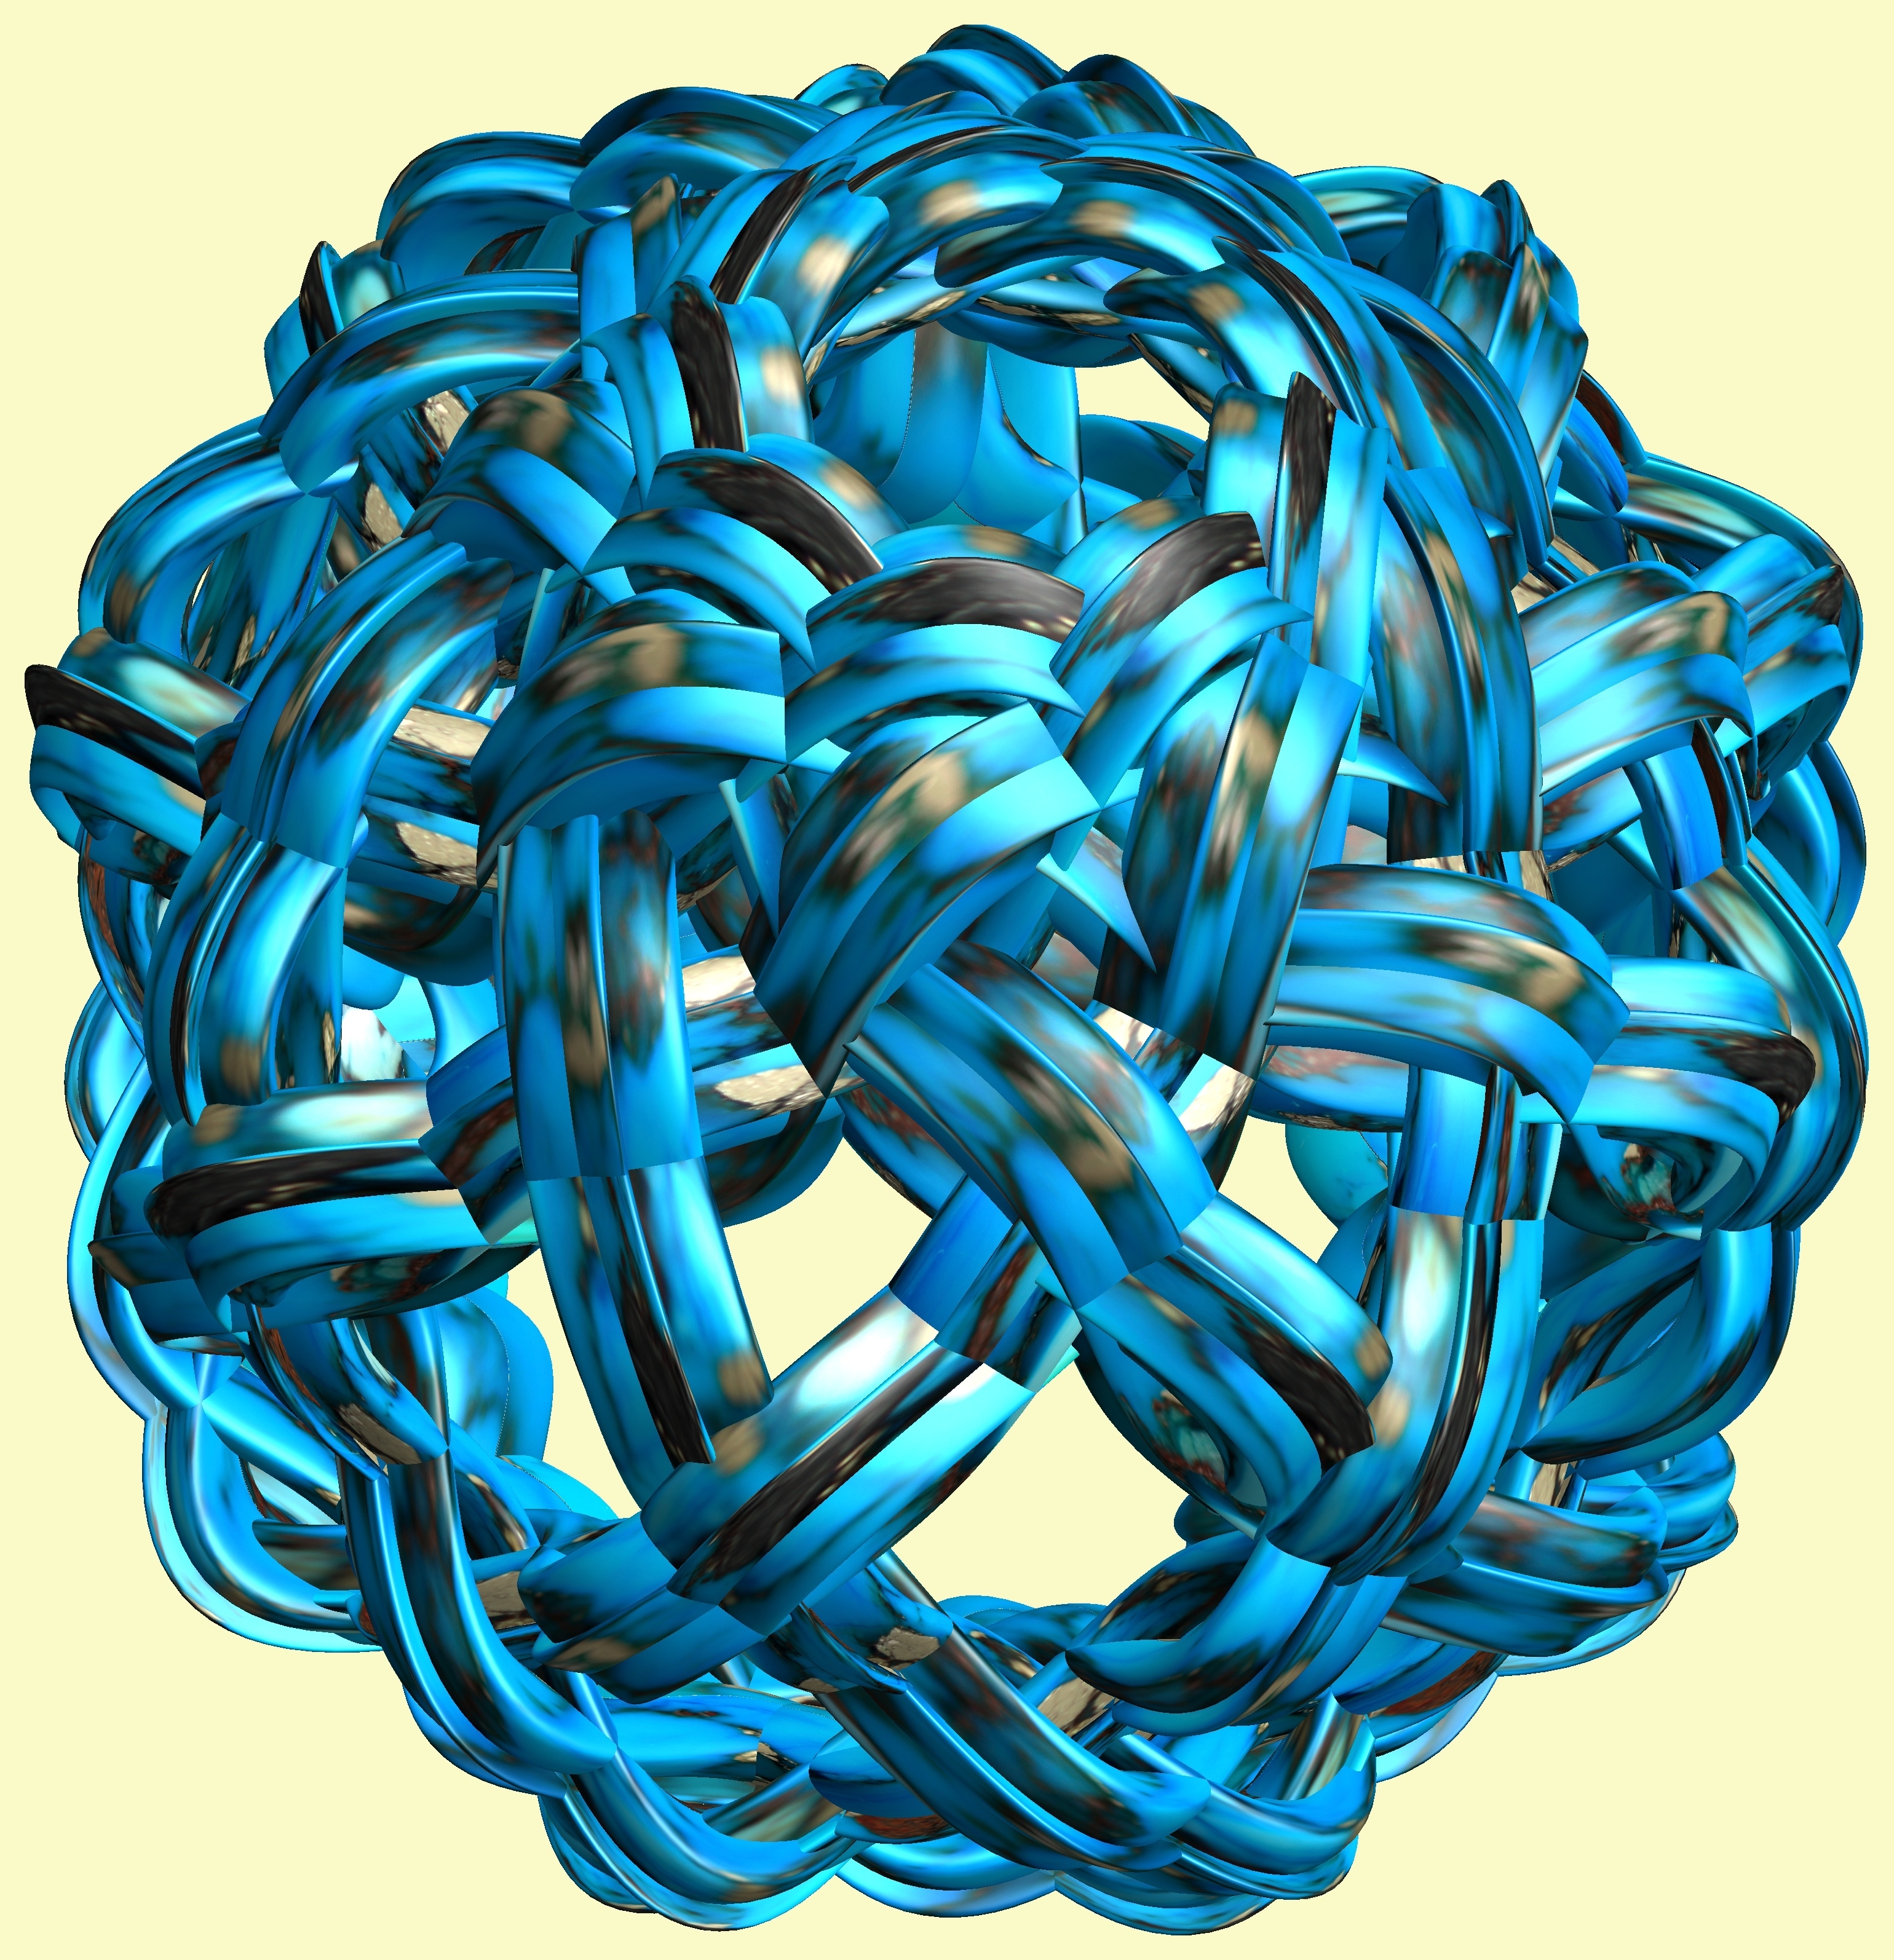
structure, texture, spiral, chain, pattern, font, figure, design, symmetry, 3d, graphic, torus, mathematica, cg, parametricplot3d, code, program, algorithm, abstruct, mapping, perfect5th, p5, chord